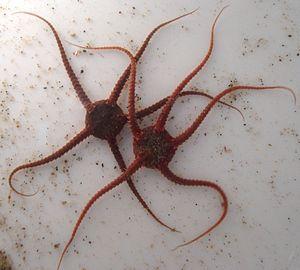
Les Ophiuridae sont une famille d'ophiures, de l'ordre des Ophiurida.
Ophiura est un genre d'ophiures de la faille des Ophiuridae. Les ophiures sont des animaux proches des étoiles de mer.